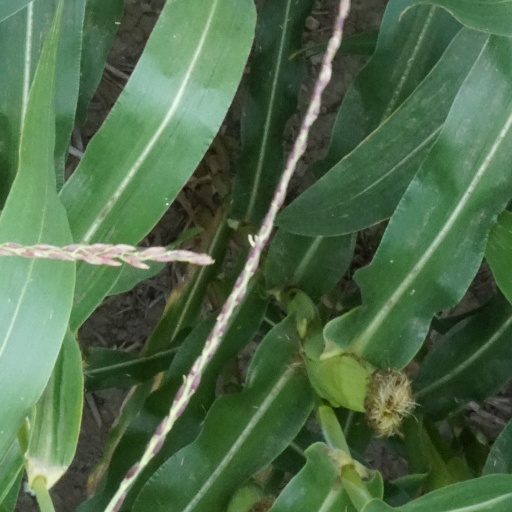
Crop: maize; corn